Congolacerta

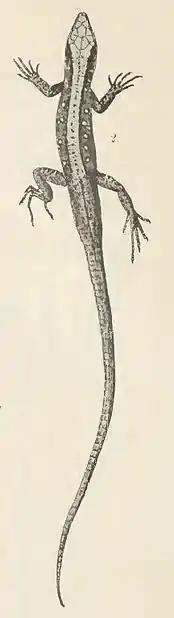
Male of "Congolacerta vauereselli" (from Sternfeld 1912)

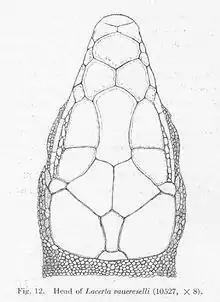
Head of "Congolacerta vauereselli"

The name "Congolacerta" is a combination of "Congo" and "lacerta" (lizard). The common name is Congo Lizard.